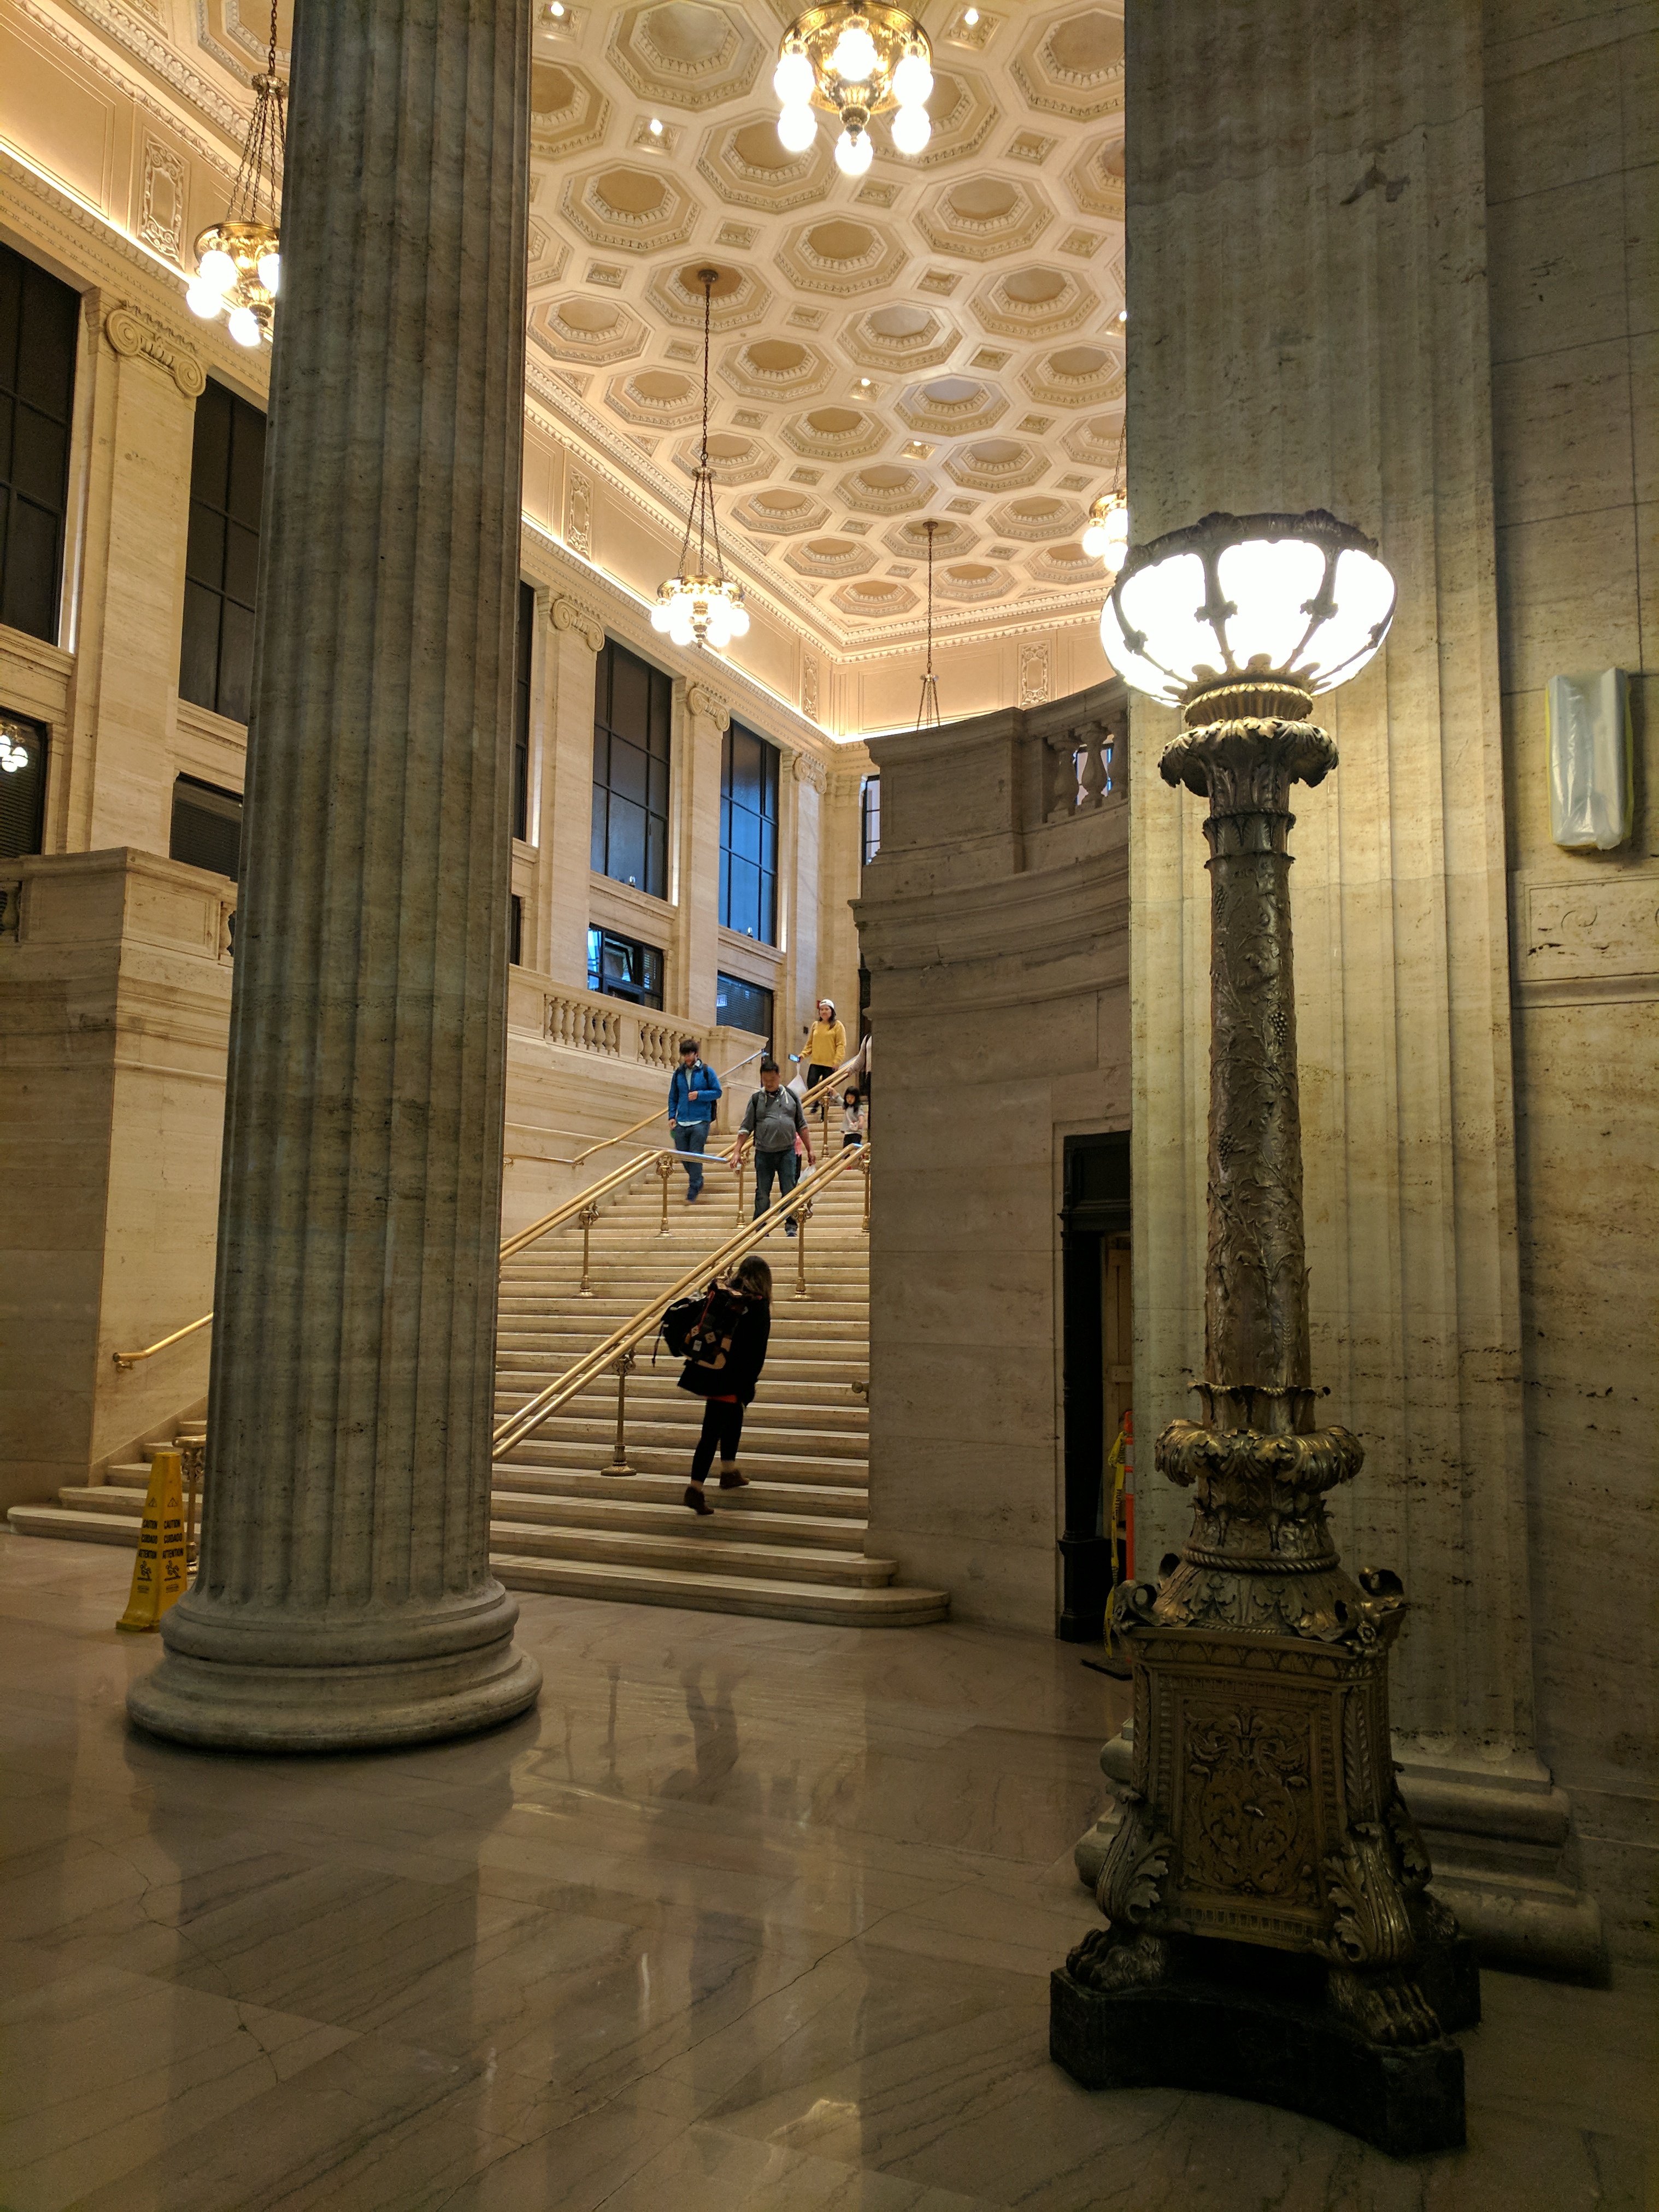
lamp, post, historic, chicago, illinois, train, grand, union, station, column, light fixture, lighting, architecture, building, floor, lobby, street light, interior design, flooring, ceiling, chandelier, tourist attraction, arch